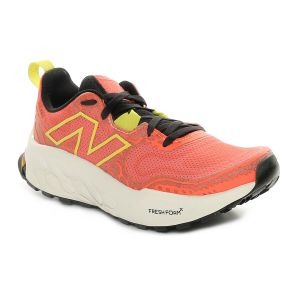
New Balance Scarpa da Trail Running Donna  Fresh Foam X Hierro V8 Arancione   Sconto 30%
Prezzo: 112,00 €